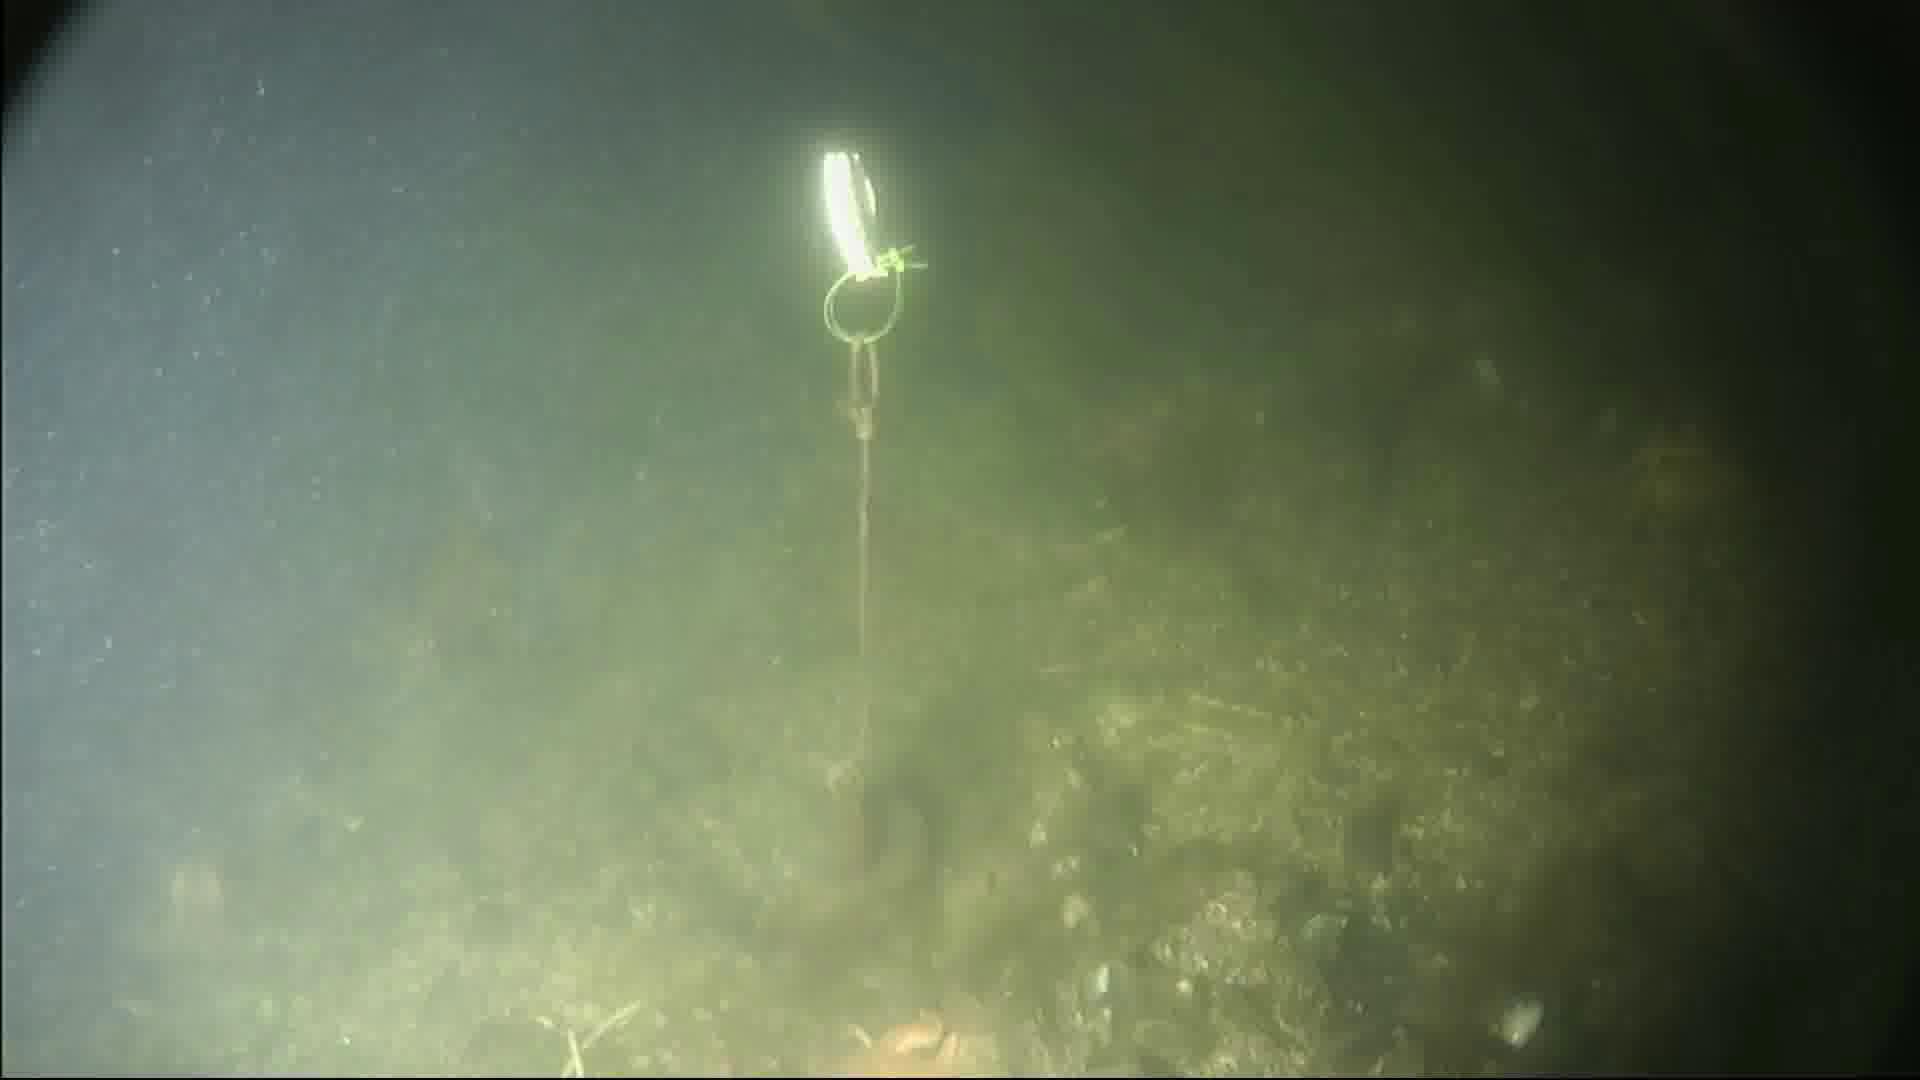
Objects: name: starfish
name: crab